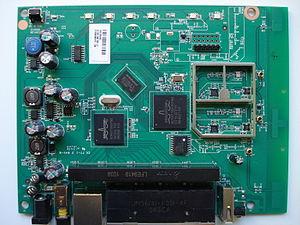
circuit imprimé